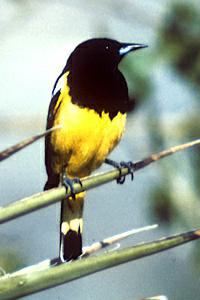
A photo of a scott oriole